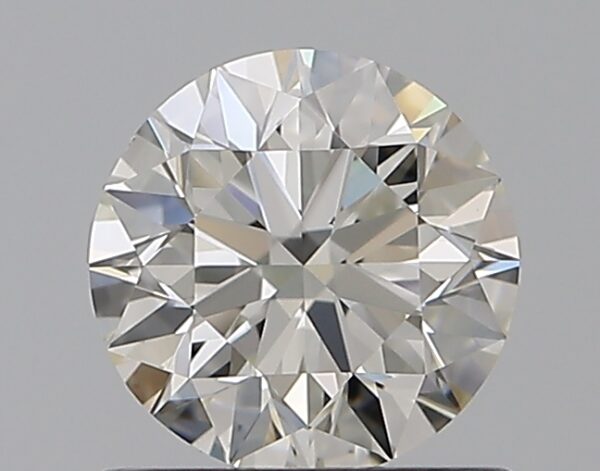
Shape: round
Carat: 0.75
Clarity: VS1
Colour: I
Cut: EX
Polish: EX
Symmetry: EX
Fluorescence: N
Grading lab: GIA
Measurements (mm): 5.73 x 5.78 x 3.62